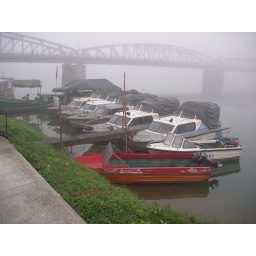
We saw these more modern boats too. We are headed for the bridge in the background.